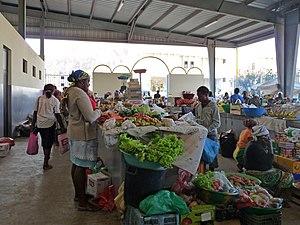
Tarrafal (île de Santiago, Cap-Vert)